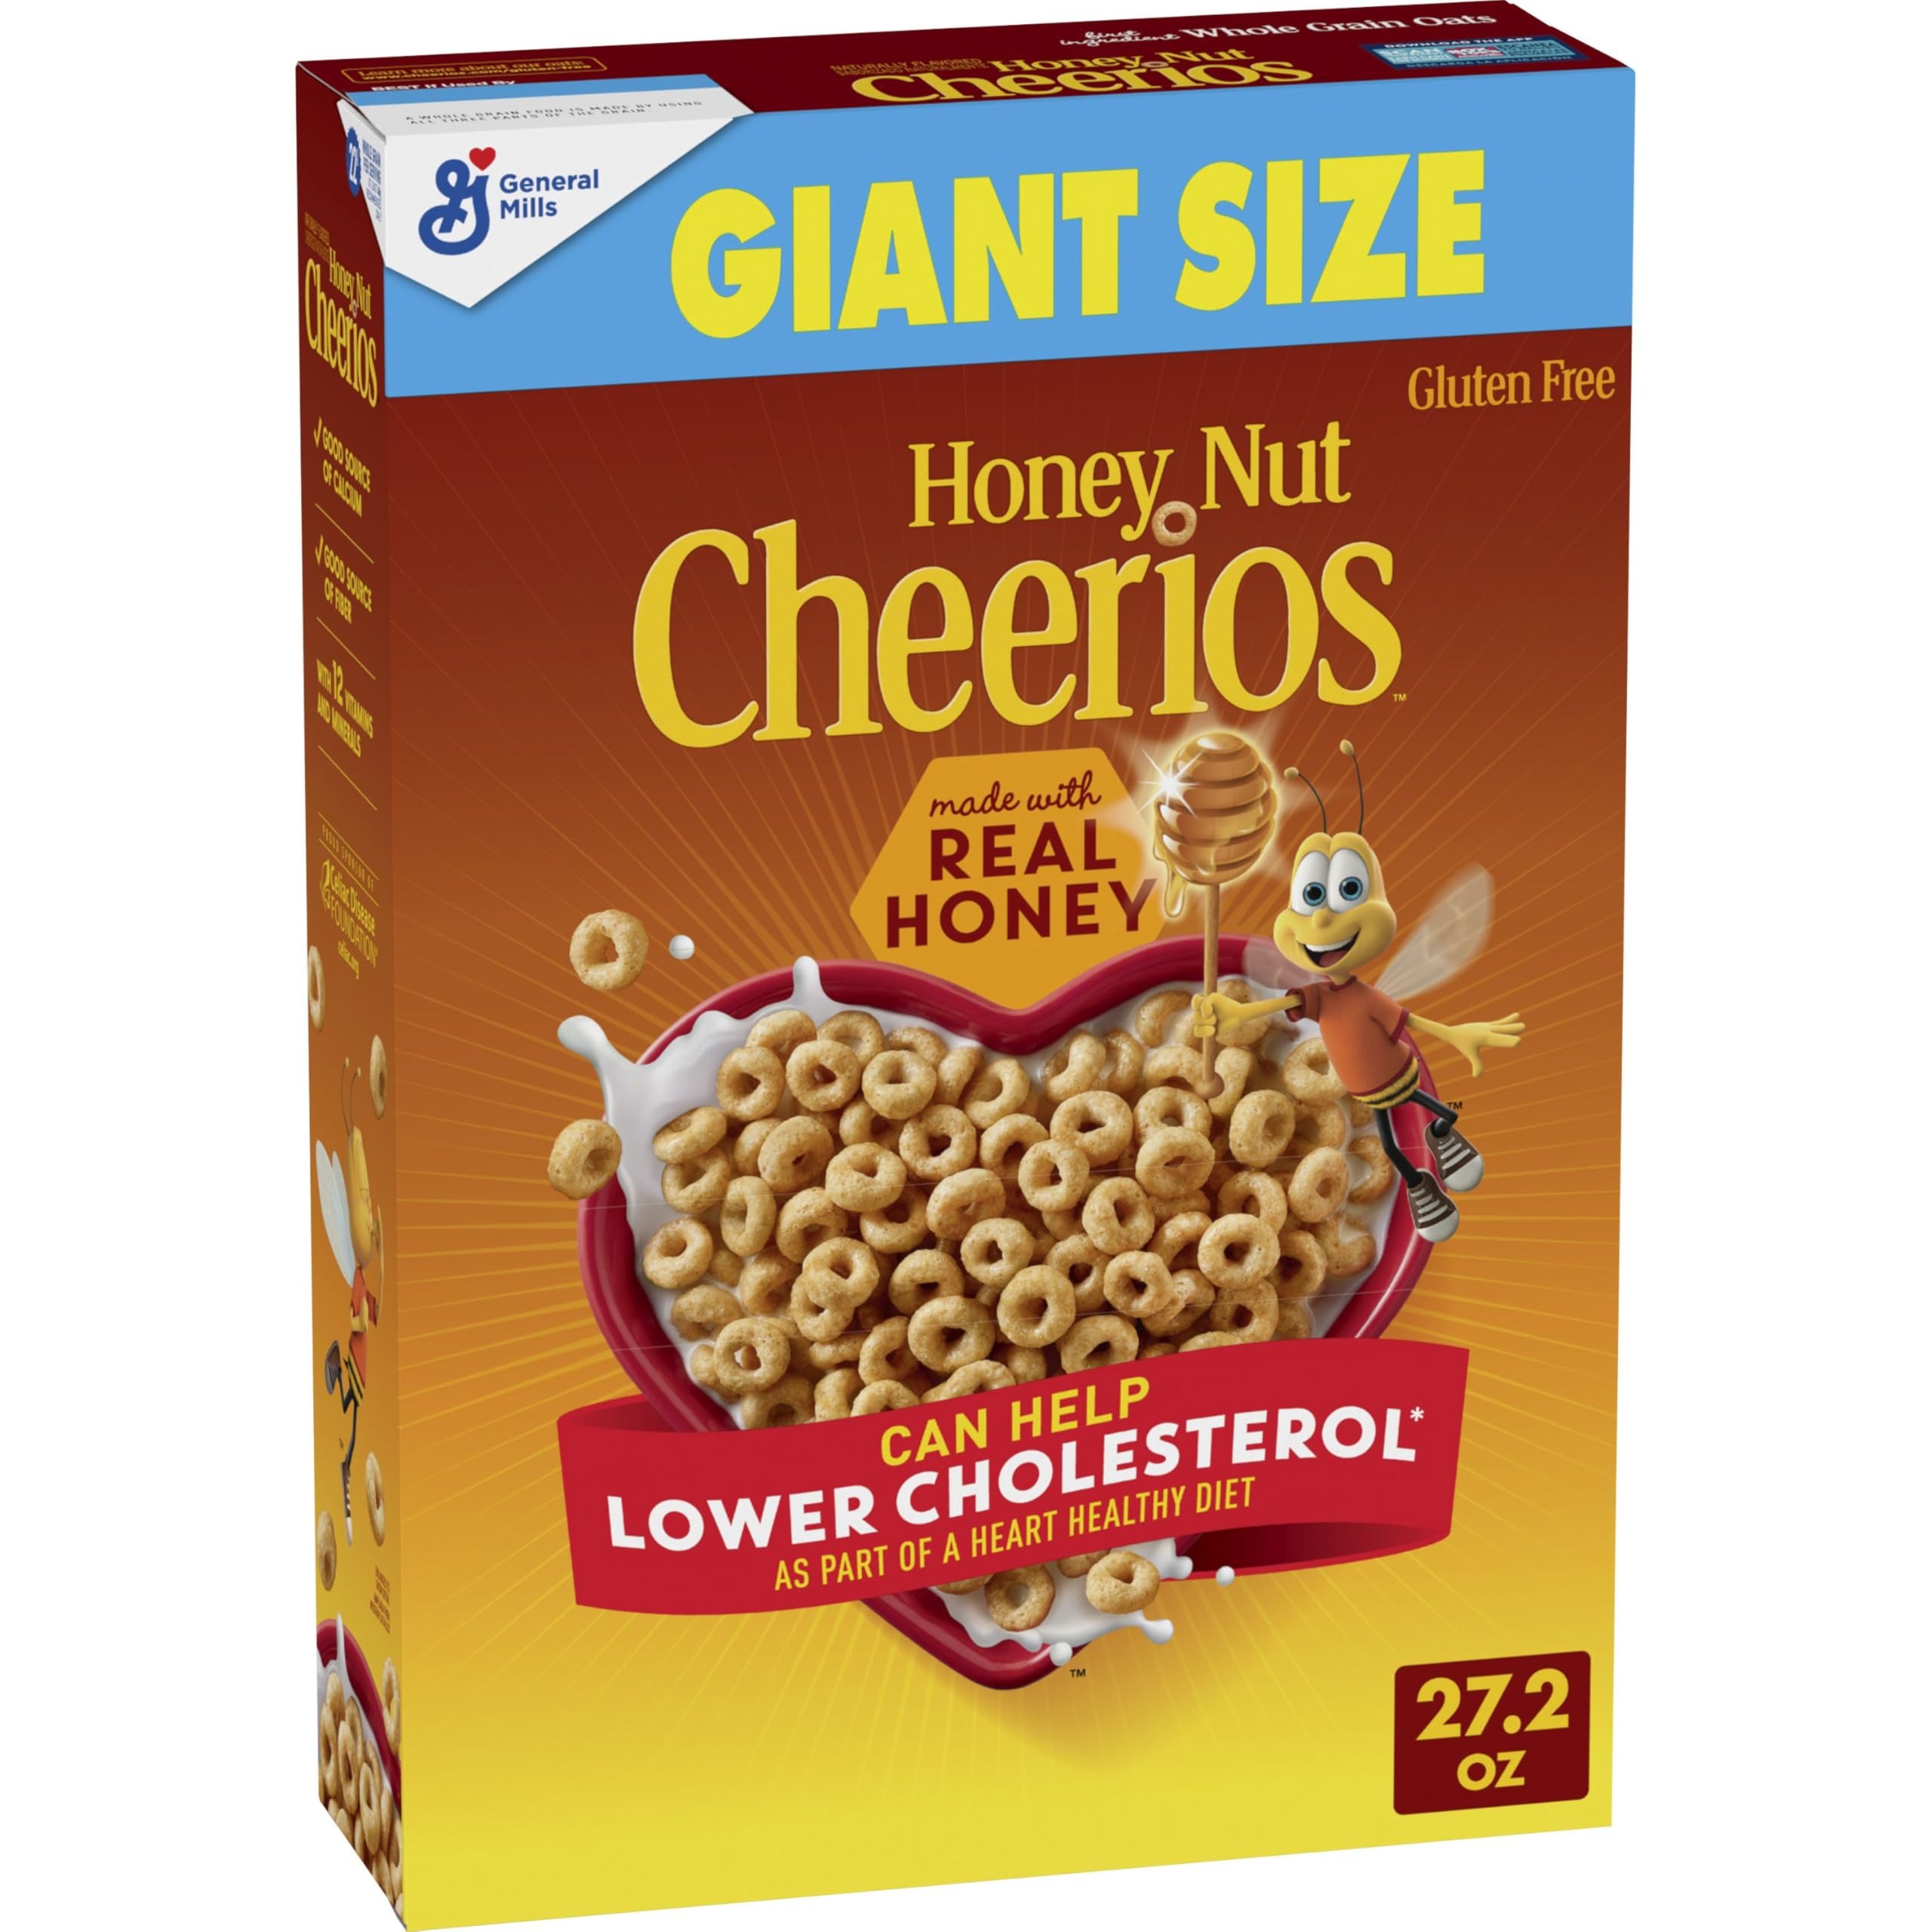
Item Name: Honey Nut Cheerios, Heart Healthy Gluten Free Breakfast Cereal with Whole Grain Oats, Giant Size, 27.2 oz
Bullet Point 1: MADE WITH REAL HONEY: Sweetened whole grain oat cereal with real honey and natural almond flavor in every delicious spoonful; Whole grain oats are the first ingredient in this honey nut cereal for kids and adults; An ideal pantry staple
Bullet Point 2: CAN HELP LOWER CHOLESTEROL as part of a heart healthy diet; 3g of soluble fiber daily from whole grain oat foods, in a diet low in saturated fat and cholesterol, may reduce the risk of heart disease; Honey Nut Cheerios provides .75g per serving
Bullet Point 3: GLUTEN FREE CEREAL: Pour it in a bowl with cold milk for an irresistible, gluten free part of an easy breakfast; Pack some up in a lunch box for gluten free snacks on the go; Add to homemade cereal bars and other kids snack food recipes
Bullet Point 4: WHOLE GRAIN: 22g of whole grain (at least 48g recommended daily), 12 vitamins and minerals, and is a good source of calcium and fiber per serving
Bullet Point 5: CONTAINS: One 27.2 oz Giant Size cereal box of Honey Nut Cheerios
Value: 27.2
Unit: Ounce

Price: 8.99